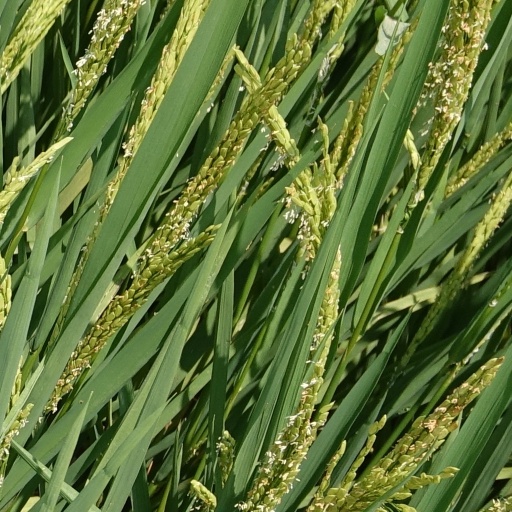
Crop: rice